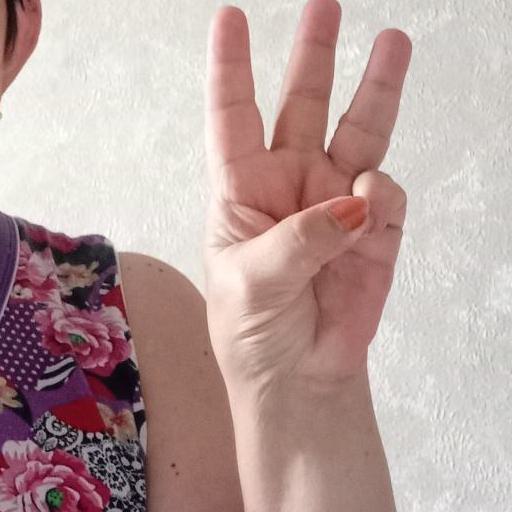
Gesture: three